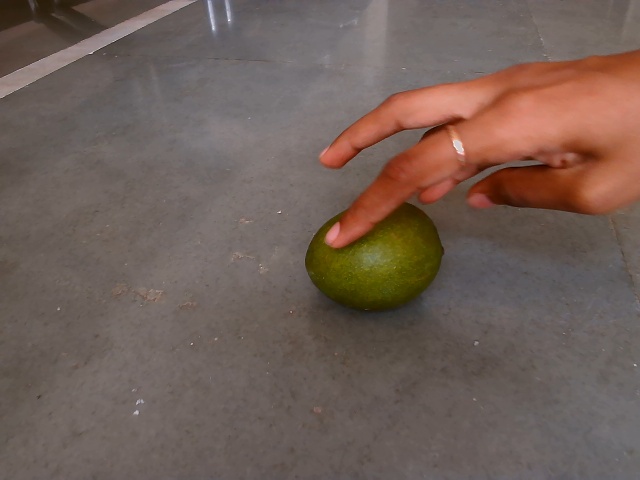
Label: Raw_Mango